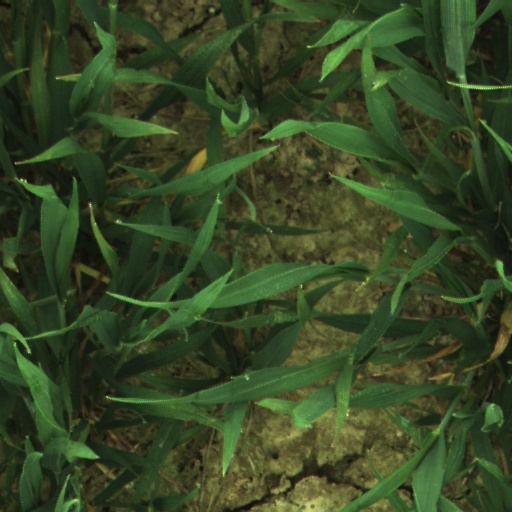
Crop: wheat